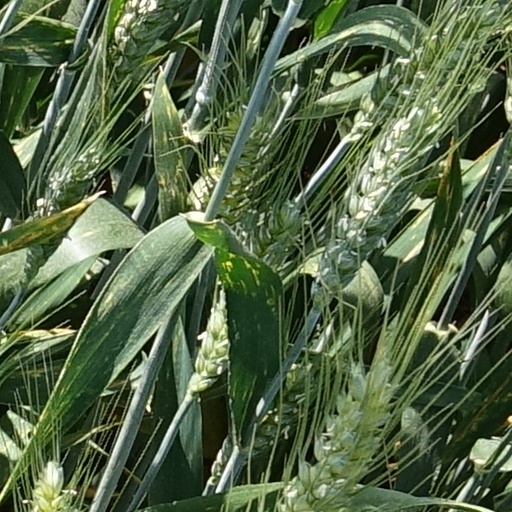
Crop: wheat